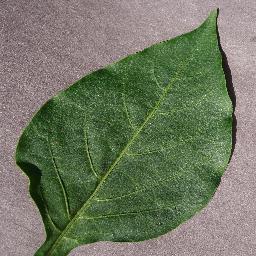
Label: Pepper,_bell___healthy